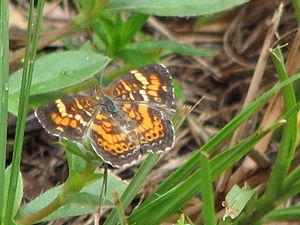
Phyciodes est un genre de lépidoptères de la famille des Nymphalidae et de la sous-famille des Nymphalinae qui résident tous en Amérique du Nord.
Phyciodes phaon est une espèce d'insectes lépidoptères de la famille des Nymphalidae, de la sous-famille des Nymphalinae et du genre Phyciodes, originaire d'Amérique du Nord.